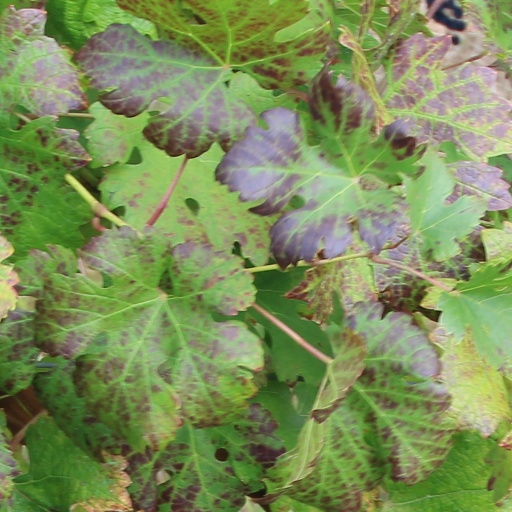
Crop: grape